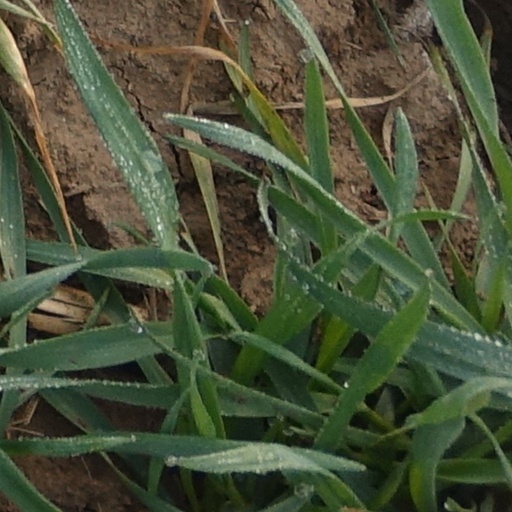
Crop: wheat